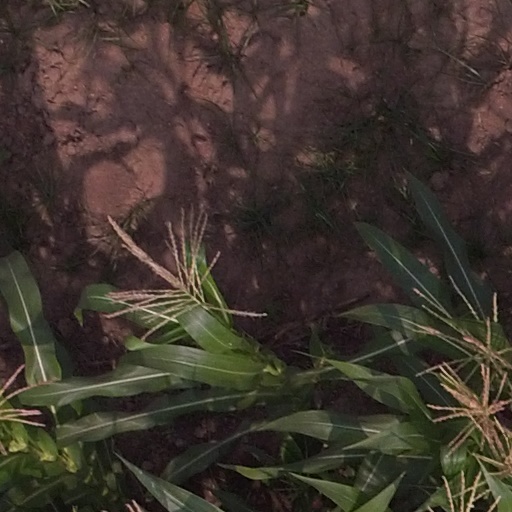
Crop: maize; corn